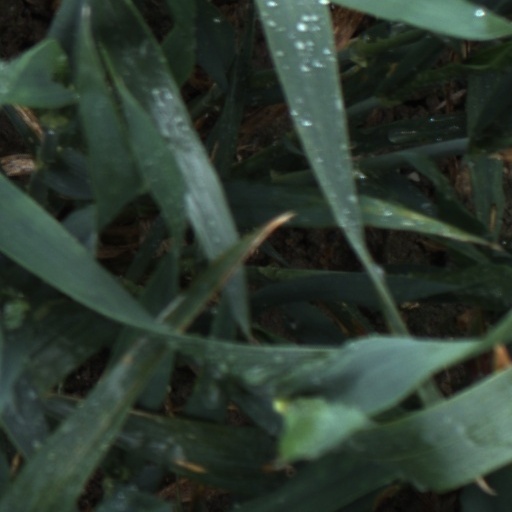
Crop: wheat